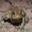
Label: frog